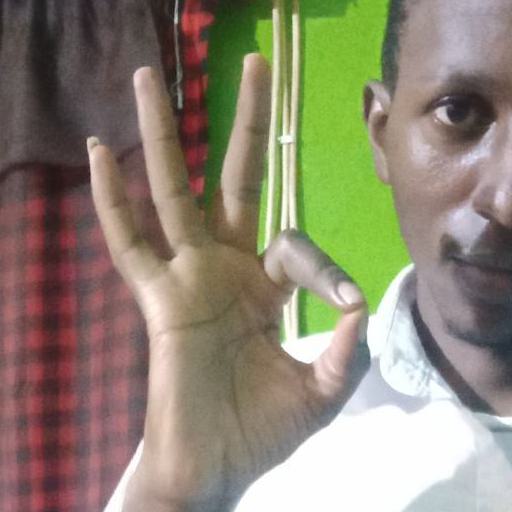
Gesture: ok